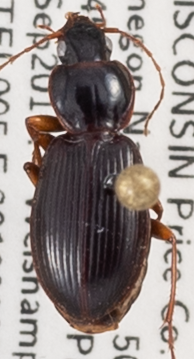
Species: Synuchus impunctatus
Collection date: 2019-09-03
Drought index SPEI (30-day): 0.694
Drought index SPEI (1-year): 2.09
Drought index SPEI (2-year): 1.28